Frank Wilczek

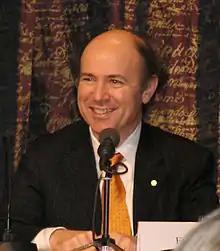
Wilczek in 2004

Frank Anthony Wilczek ( or ; born May 15, 1951) is an American theoretical physicist, mathematician and Nobel laureate. He is the Herman Feshbach Professor of Physics at the Massachusetts Institute of Technology (MIT), Founding Director of T. D. Lee Institute and Chief Scientist at the Wilczek Quantum Center, Shanghai Jiao Tong University (SJTU), distinguished professor at Arizona State University (ASU) during February and March and full professor at Stockholm University.